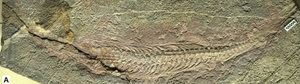
La liste suivante comprend tous les genres qui sont inclus dans l'ordre des Ichthyosauria ou dans le taxon mère Ichthyopterygia.
Nanchangosaurus est un genre éteint de diapsides aquatiques, découvert dans la formation de Daye, en Chine, où il a vécu au cours du Trias inférieur il y a environ entre 252,17 ± 0,06 et 247,2 Ma.